Eio Sakata

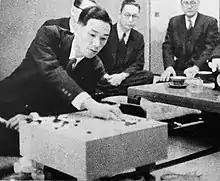
Sakata in 1955

Sakata became a professional Go player in 1935. His first title match was the Hon'inbō in 1951 when he challenged Hashimoto Utaro. More than usual was at stake in the match because Hashimoto played for the Kansai Ki-in, which Hashimoto had founded the year before. This put additional pressure on Sakata to win the title back for the Nihon Ki-in. Sakata started out well, winning three of the first four games, but Hashimoto fought back and won the final four games, and so kept the Hon'inbō title. Afterwards, Sakata went on to win a couple of small titles which were the start of a meteoric run of major wins in which he won almost all of the titles in Japan except the Hon'inbō. In 1961 he was once again the challenger for the Hon'inbō. His opponent, Takagawa Kaku, had held the title for nine years straight. Sakata won the Hon'inbō and held it for seven years in a row. Thus he became an honorary Honinbo, and was later called the 23rd Honinbo, with the name Honinbo Eiju. During his Honinbo reign, he also won the Meijin title in 1963, making Sakata the first player to simultaneously hold both titles (which at the time were the biggest titles in Japan). Sakata's strongest year was 1964, when he won 30 games and lost only two and held seven major titles: Meijin, Honinbo, Nihon Ki-in Championship, Asahi Pro Best Ten, Oza, Nihon Kiin#1, and NHK Cup.